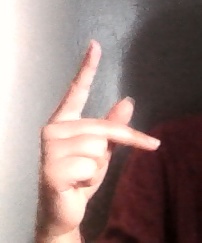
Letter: dha